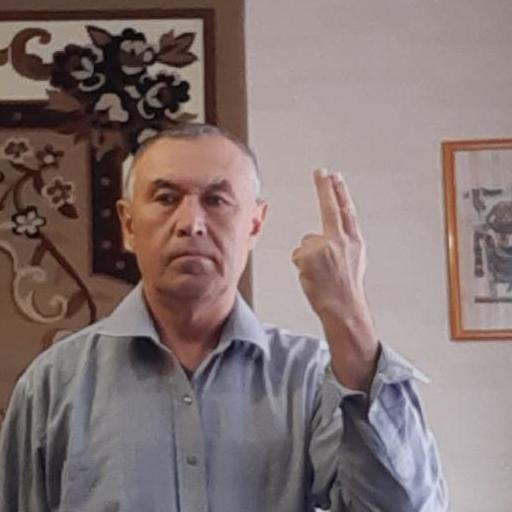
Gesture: two_up_inverted